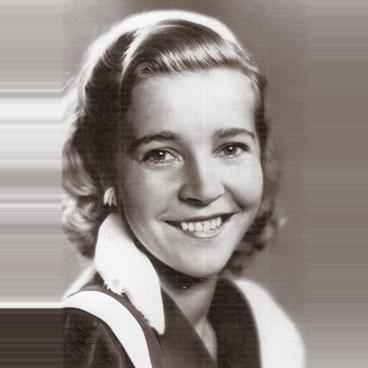
Age: 15